Statement on Chemical and Biological Defense Policies and Programs

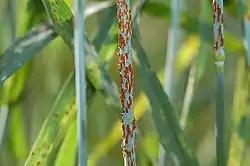
Stockpiled wheat stem rust ("pictured") and other anti-crop agents were destroyed in 1973 as a result of Nixon's statement.

The statement immediately led to National Security Decision Memorandum 35 from Nixon, which was also dated November 25, 1969. The memorandum also stated that the U.S. government renounced all "lethal methods" and "all other methods" of biological warfare, it also stated that the U.S. would only conduct BW research and development for defensive purposes.